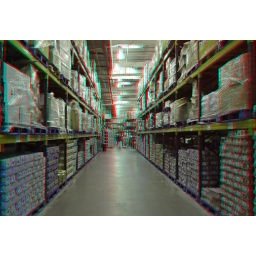
Inside Costco in anaglyph 3D stereo red blue glasses to view